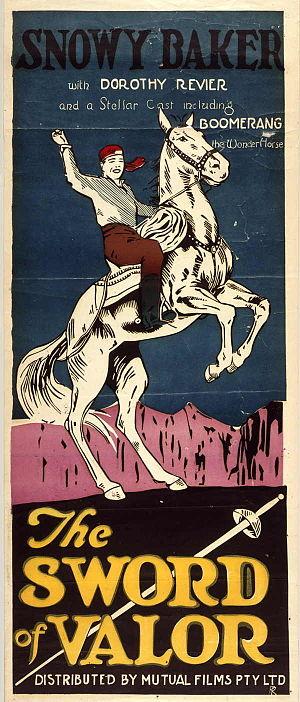
The Sword of Valor est un film américain réalisé par Duke Worne et sorti en 1924.